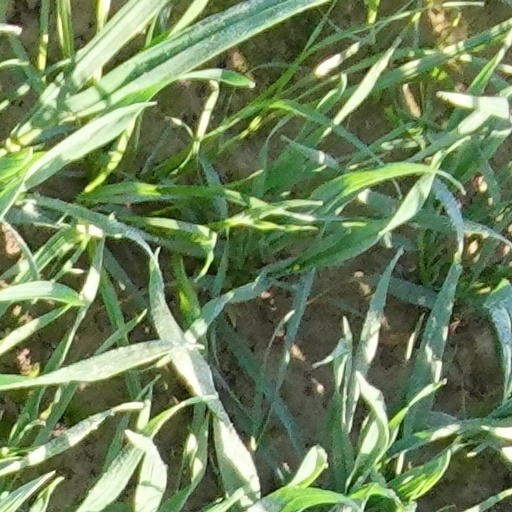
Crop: wheat